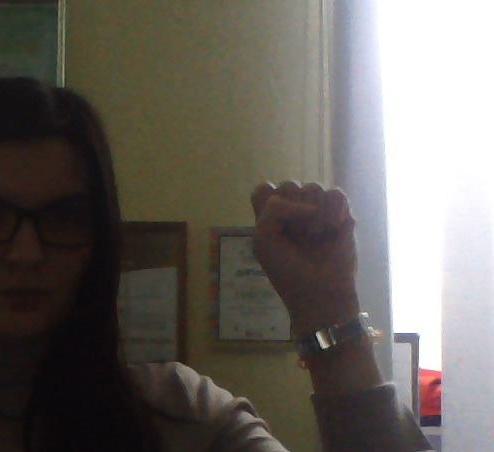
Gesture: fist